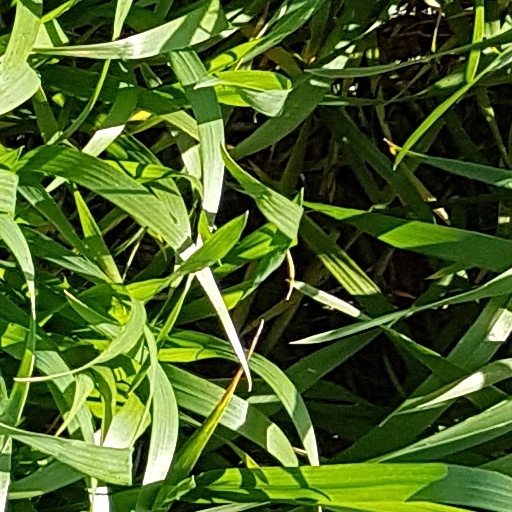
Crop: wheat